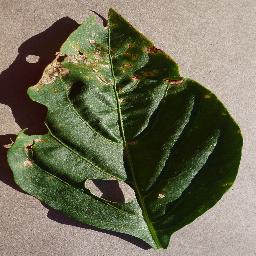
Label: Pepper,_bell___Bacterial_spot